David Yow

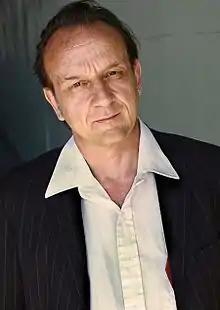

David Lambeth Yow (born August 2, 1960) is an American musician and actor born in Las Vegas, Nevada and best known as the vocalist for the noise rock bands Scratch Acid and the Jesus Lizard. Yow's debut solo album, "Tonight You Look Like a Spider", was released in June 2013 on Joyful Noise Records.